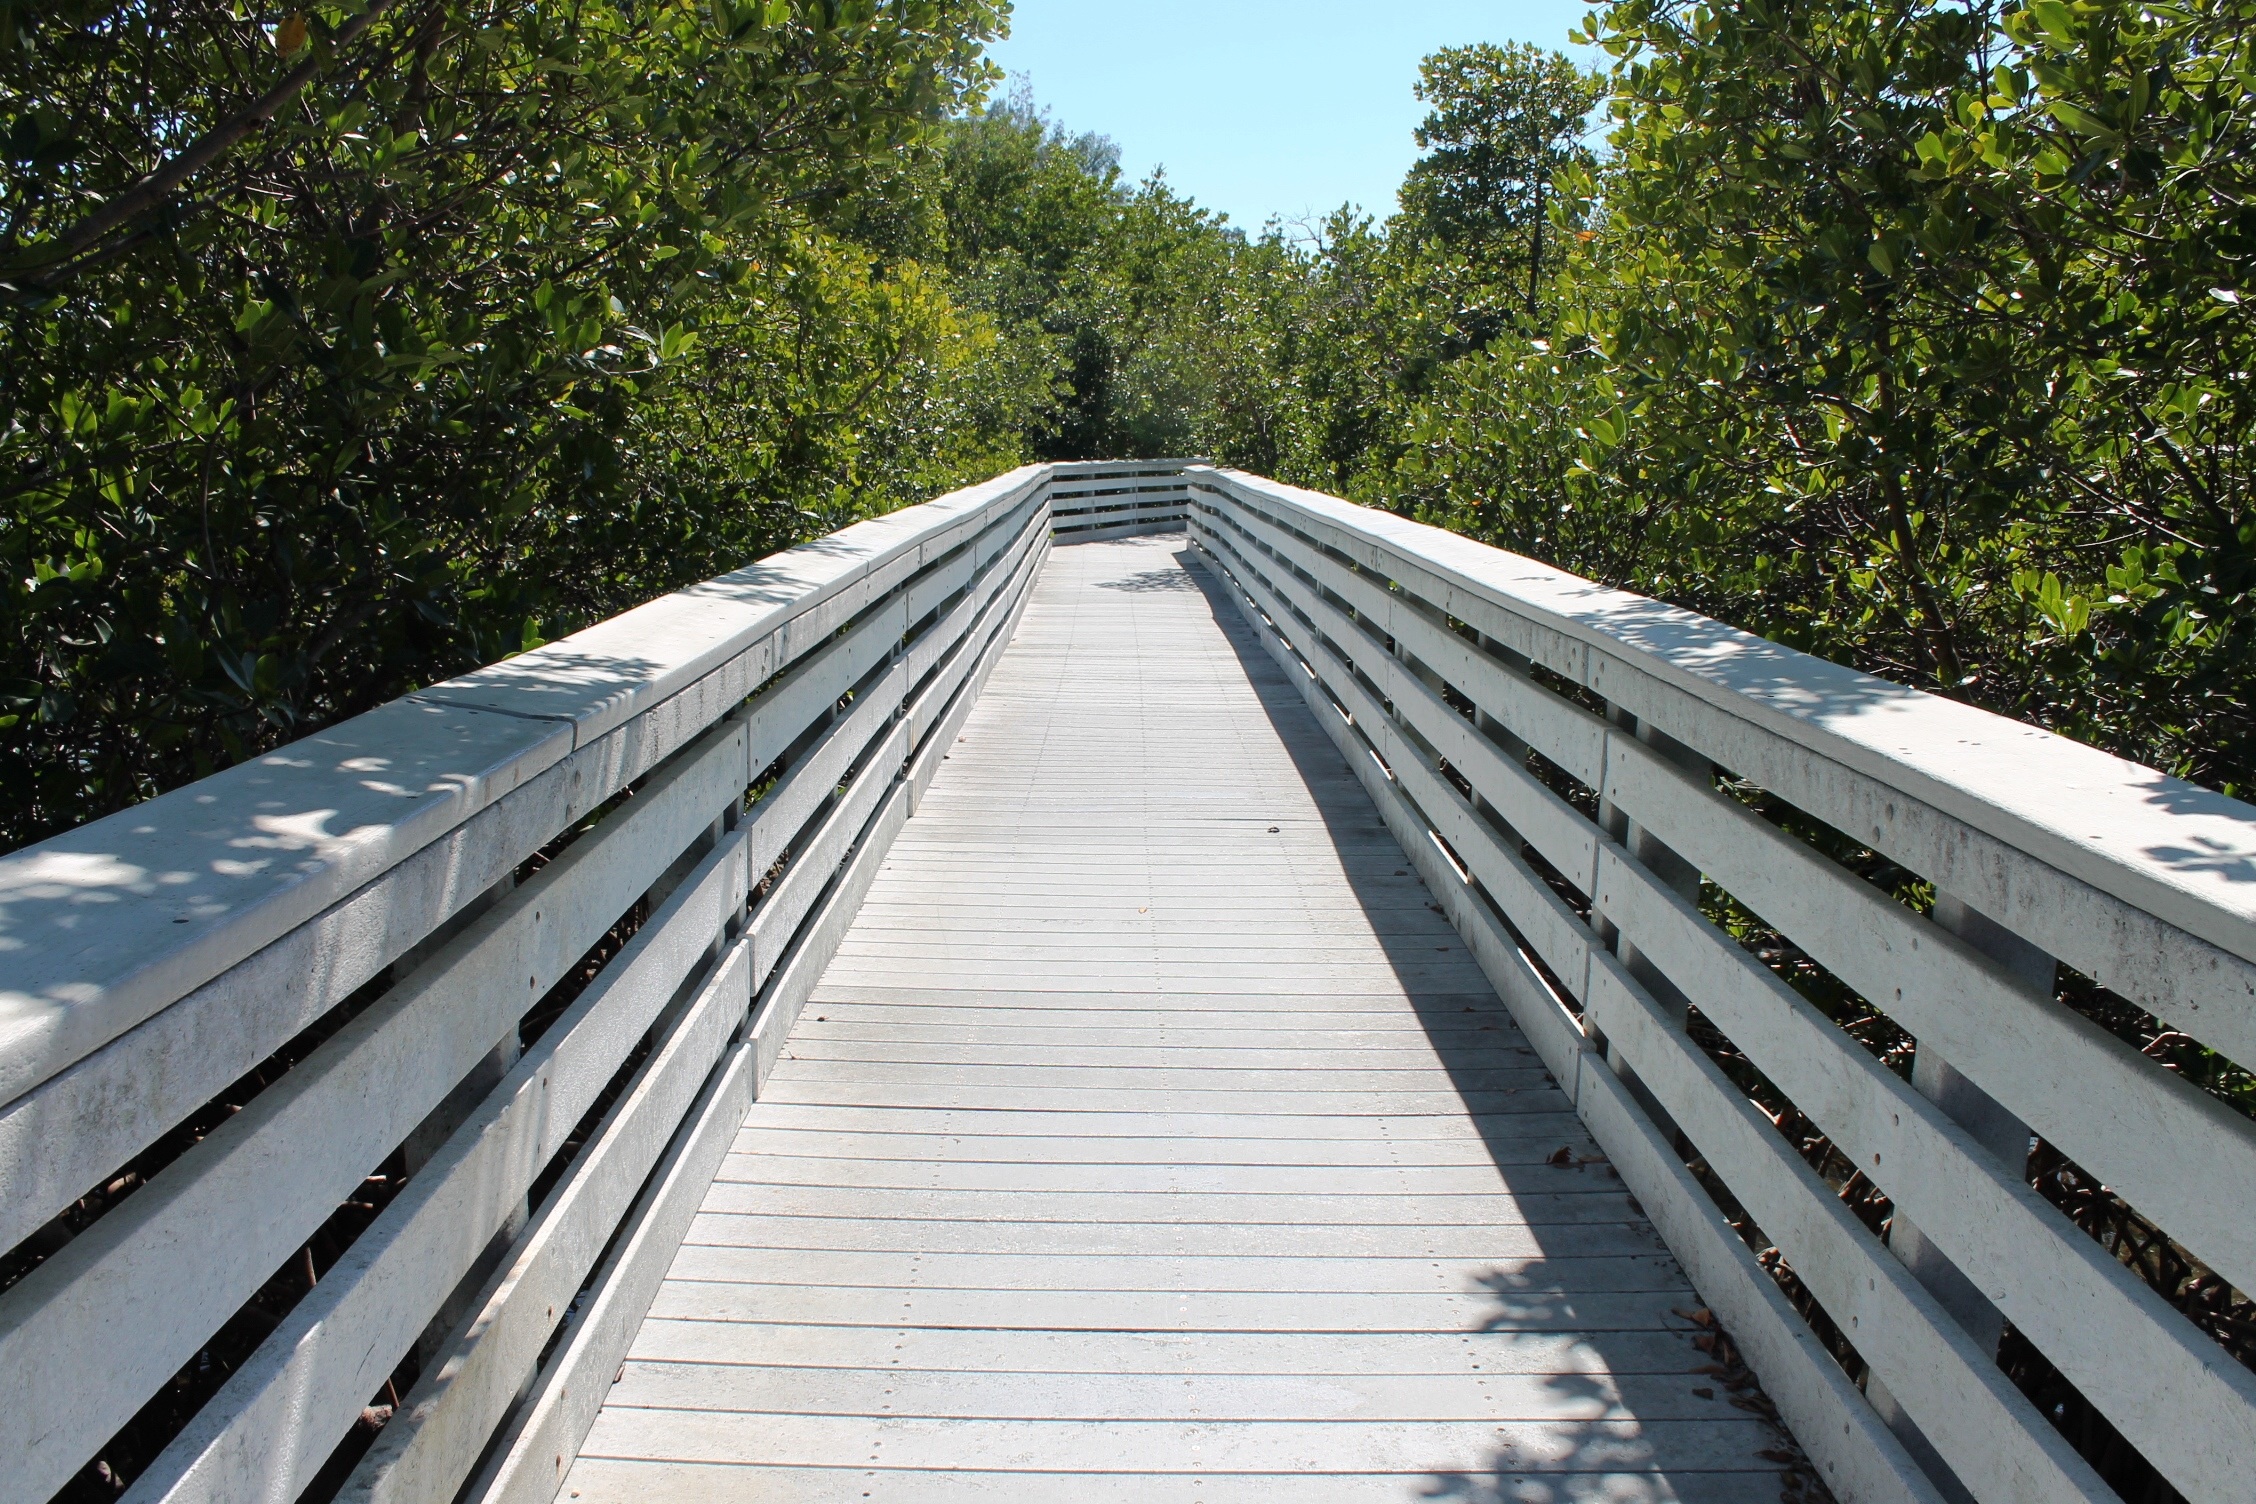
deck, boardwalk, wood, track, bridge, texture, perspective, walkway, transport, pattern, lane